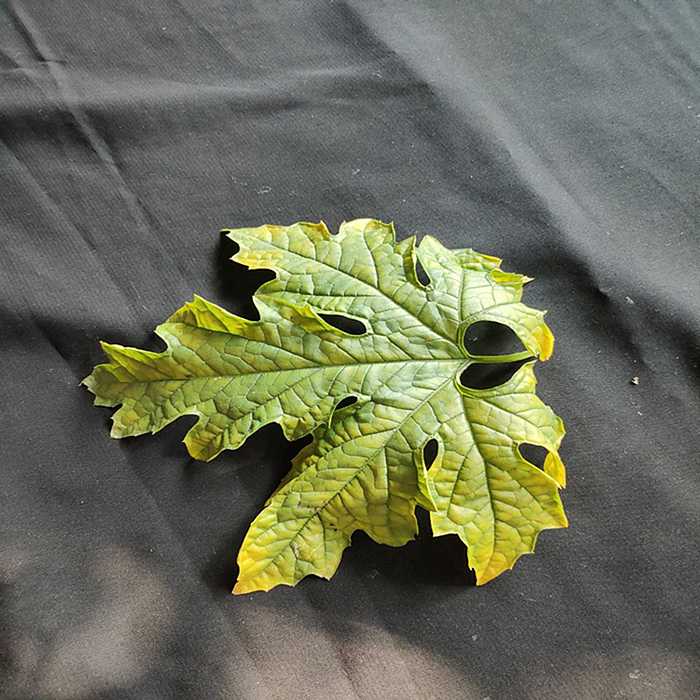
Plant: Bitter Gourd
Label: Mosaic virus